Homeric scholarship

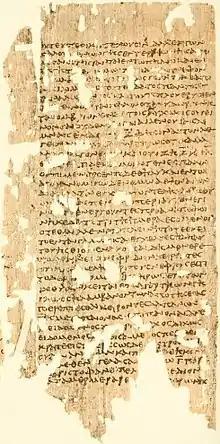
Papyrus Oxyrhynchus 221, showing scholia from Iliad XXI

Homeric scholarship is the study of any Homeric topic, especially the two large surviving epics, the "Iliad" and "Odyssey". It is currently part of the academic discipline of classical studies. The subject is one of the oldest in education.